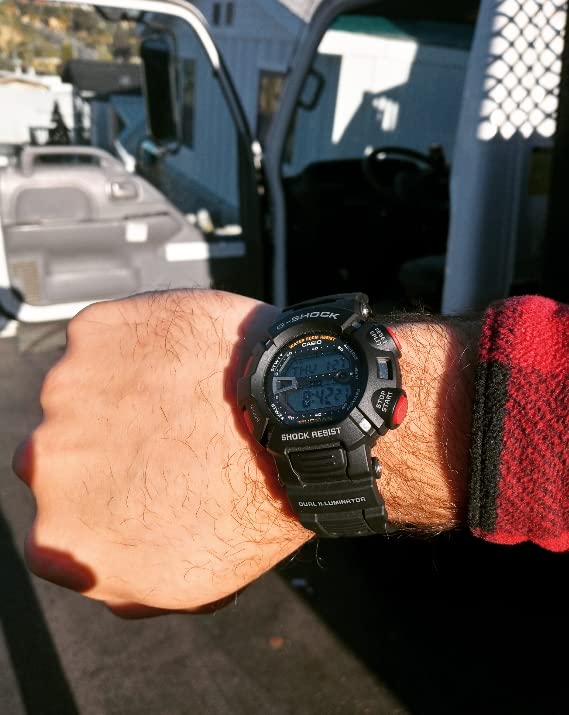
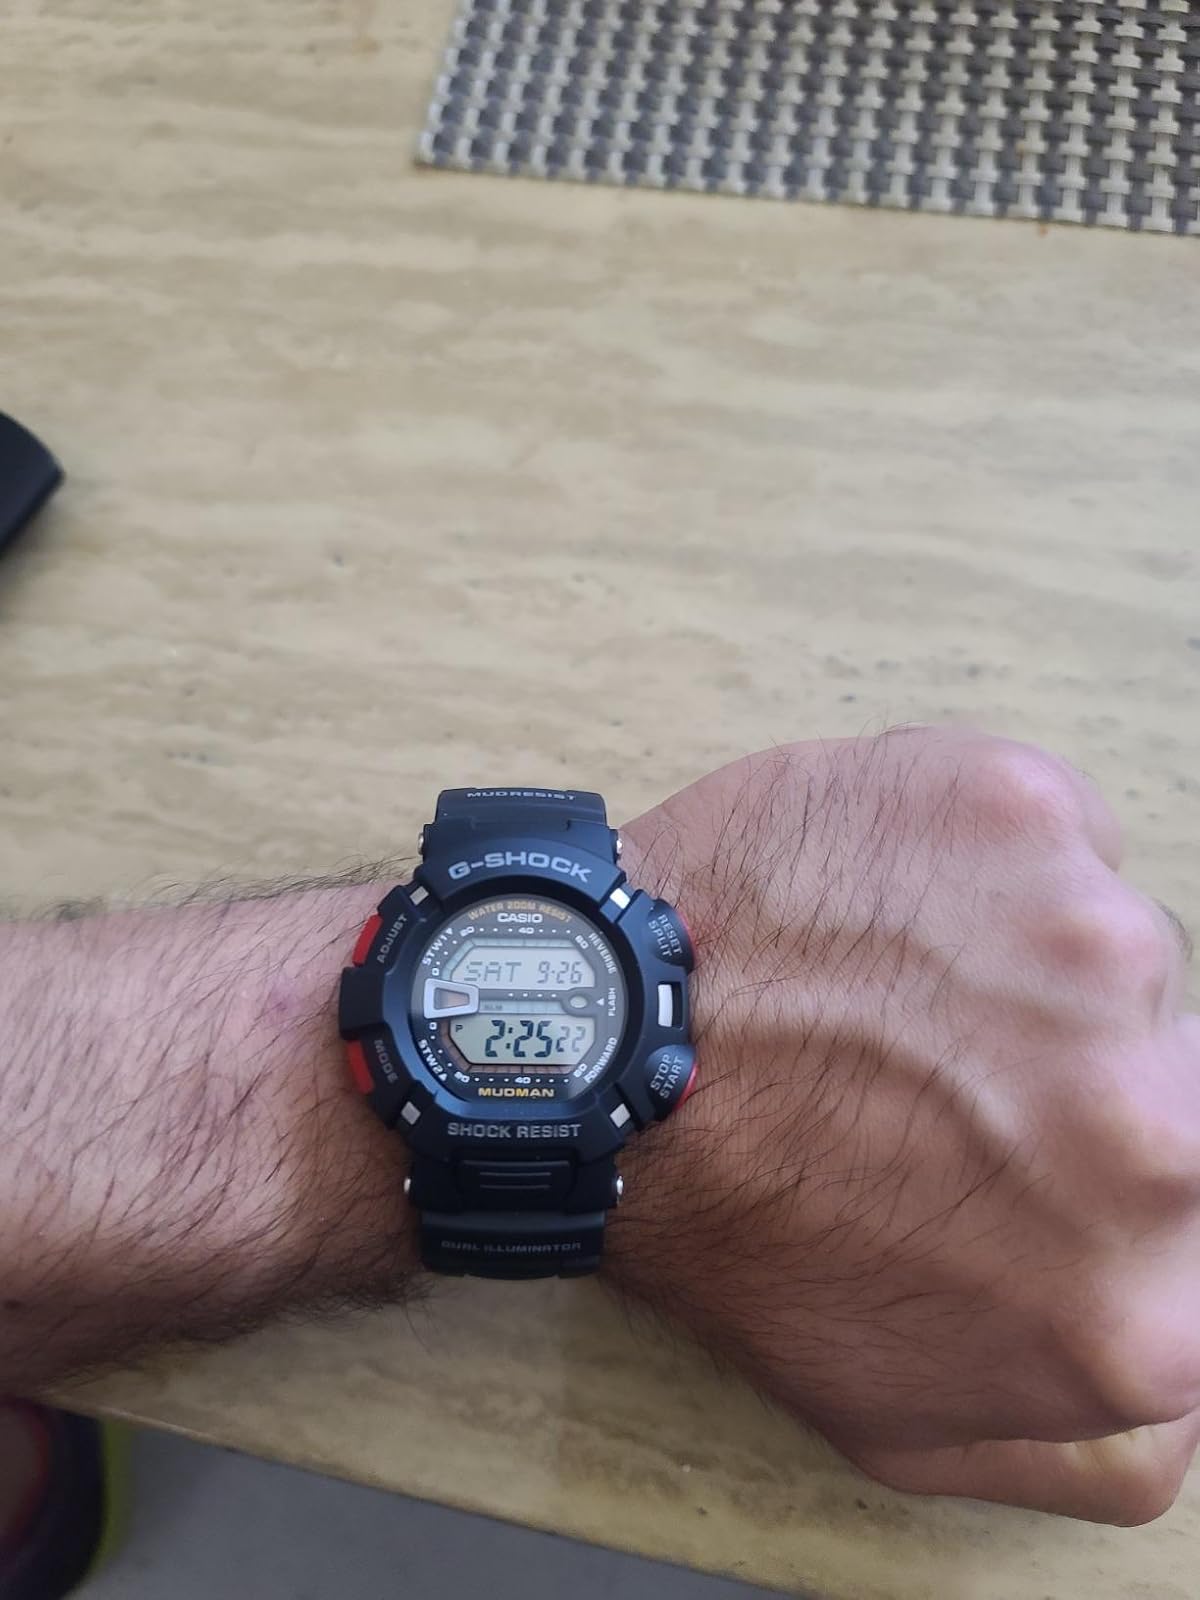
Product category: accessories_watch
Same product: yes